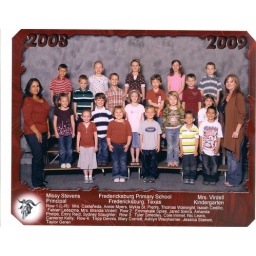
Taylor's kindergarten class photo, Taylor is on the top row, on your right, in the striped green &amp;amp; white shirt!